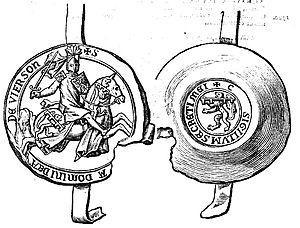
Godefroy d'Aerschot
Le château de La Ferté-Imbault, ancienne forteresse du Moyen Âge reconstruite à la Renaissance, est le plus grand château en briques de Sologne, et l'un des plus anciens.
Godefroy de Brabant, tué à Courtrai le 11 juillet 1302, fut seigneur d'Aerschot de 1284 à 1302 et de Vierzon de 1277 à 1302. Il était fils d'Henri III, duc de Brabant, et d'Adélaïde de Bourgogne. Par son mariage avec Jeanne Isabeau de Vierzon, il devint seigneur de Vierzon et de La Ferté-Imbault.